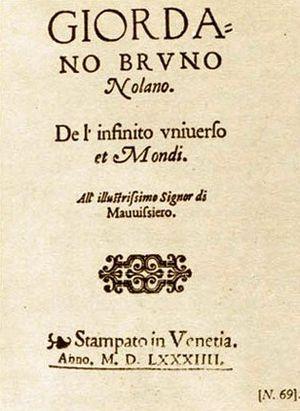
Filippo Bruno, dit Giordano Bruno, né en janvier 1548 à Nola en Italie et mort le 17 février 1600 à Rome, est un frère dominicain et philosophe italien. Sur la base des travaux de Nicolas Copernic et Nicolas de Cues, il développe la théorie de l'héliocentrisme et montre, de manière philosophique, la pertinence d'un univers infini, qui n'a ni centre ni circonférence, peuplé d'une quantité innombrable d'astres et de mondes identiques au nôtre.